Shini-e

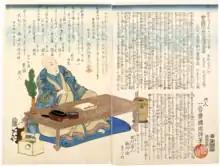
"Shini-e" of Kunisada by Kunichika, 1864

, also called "death pictures" or "death portraits", are Japanese woodblock prints, particularly those done in the ukiyo-e style popular through the Edo period (1603–1867) and into the beginnings of the 20th century.